Edmund T. Allen

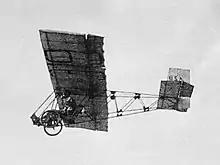
The Allen AES-1 glider in flight, ca 1922

In 1922 Allen designed and built the Allen AES-1 and Allen AES-2 gliders, with E.P. Warner and Otto C. Koppen, at the Aeronautical Engineering Society in New York. From 1923 to 1925, he worked as a freelance test pilot and also worked as a civilian test pilot at McCook Field. From July 1925 to mid-1927, he flew rebuilt de Havilland DH-4s as an airmail pilot for the Post Office Department over the treacherous Rocky Mountain routes between Cheyenne and Salt Lake City, sometimes under extremely adverse conditions. On 1 September 1927, when the Post Office got out of the flying business, Allen joined Boeing Air Transport, flying Boeing 40As as an airmail pilot on their new Chicago to San Francisco run. Over the next five years he began to do more and more test flying, particularly for Boeing Airplane Company, an affiliate of the Boeing Air Transport which later became United Airlines. In 1929, Allen was one of several pilots, including Melvin N. Gough, William H. McAvoy, and Thomas Carroll, NACA trained "in stability and control research techniques, including the ability to reach and hold equilibrium flight conditions with accuracy. As with all good research test pilots, the NACA group worked closely with flight test engineers and in fact took part in discussing NACA's flying qualities work with outsiders. All of this helped lay the groundwork for the comprehensive flying qualities research that followed." By 1932, Allen was a highly respected independent test pilot and consulting aeronautical engineer.